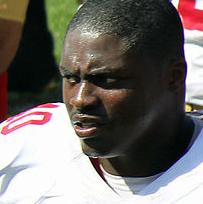
Age: 24